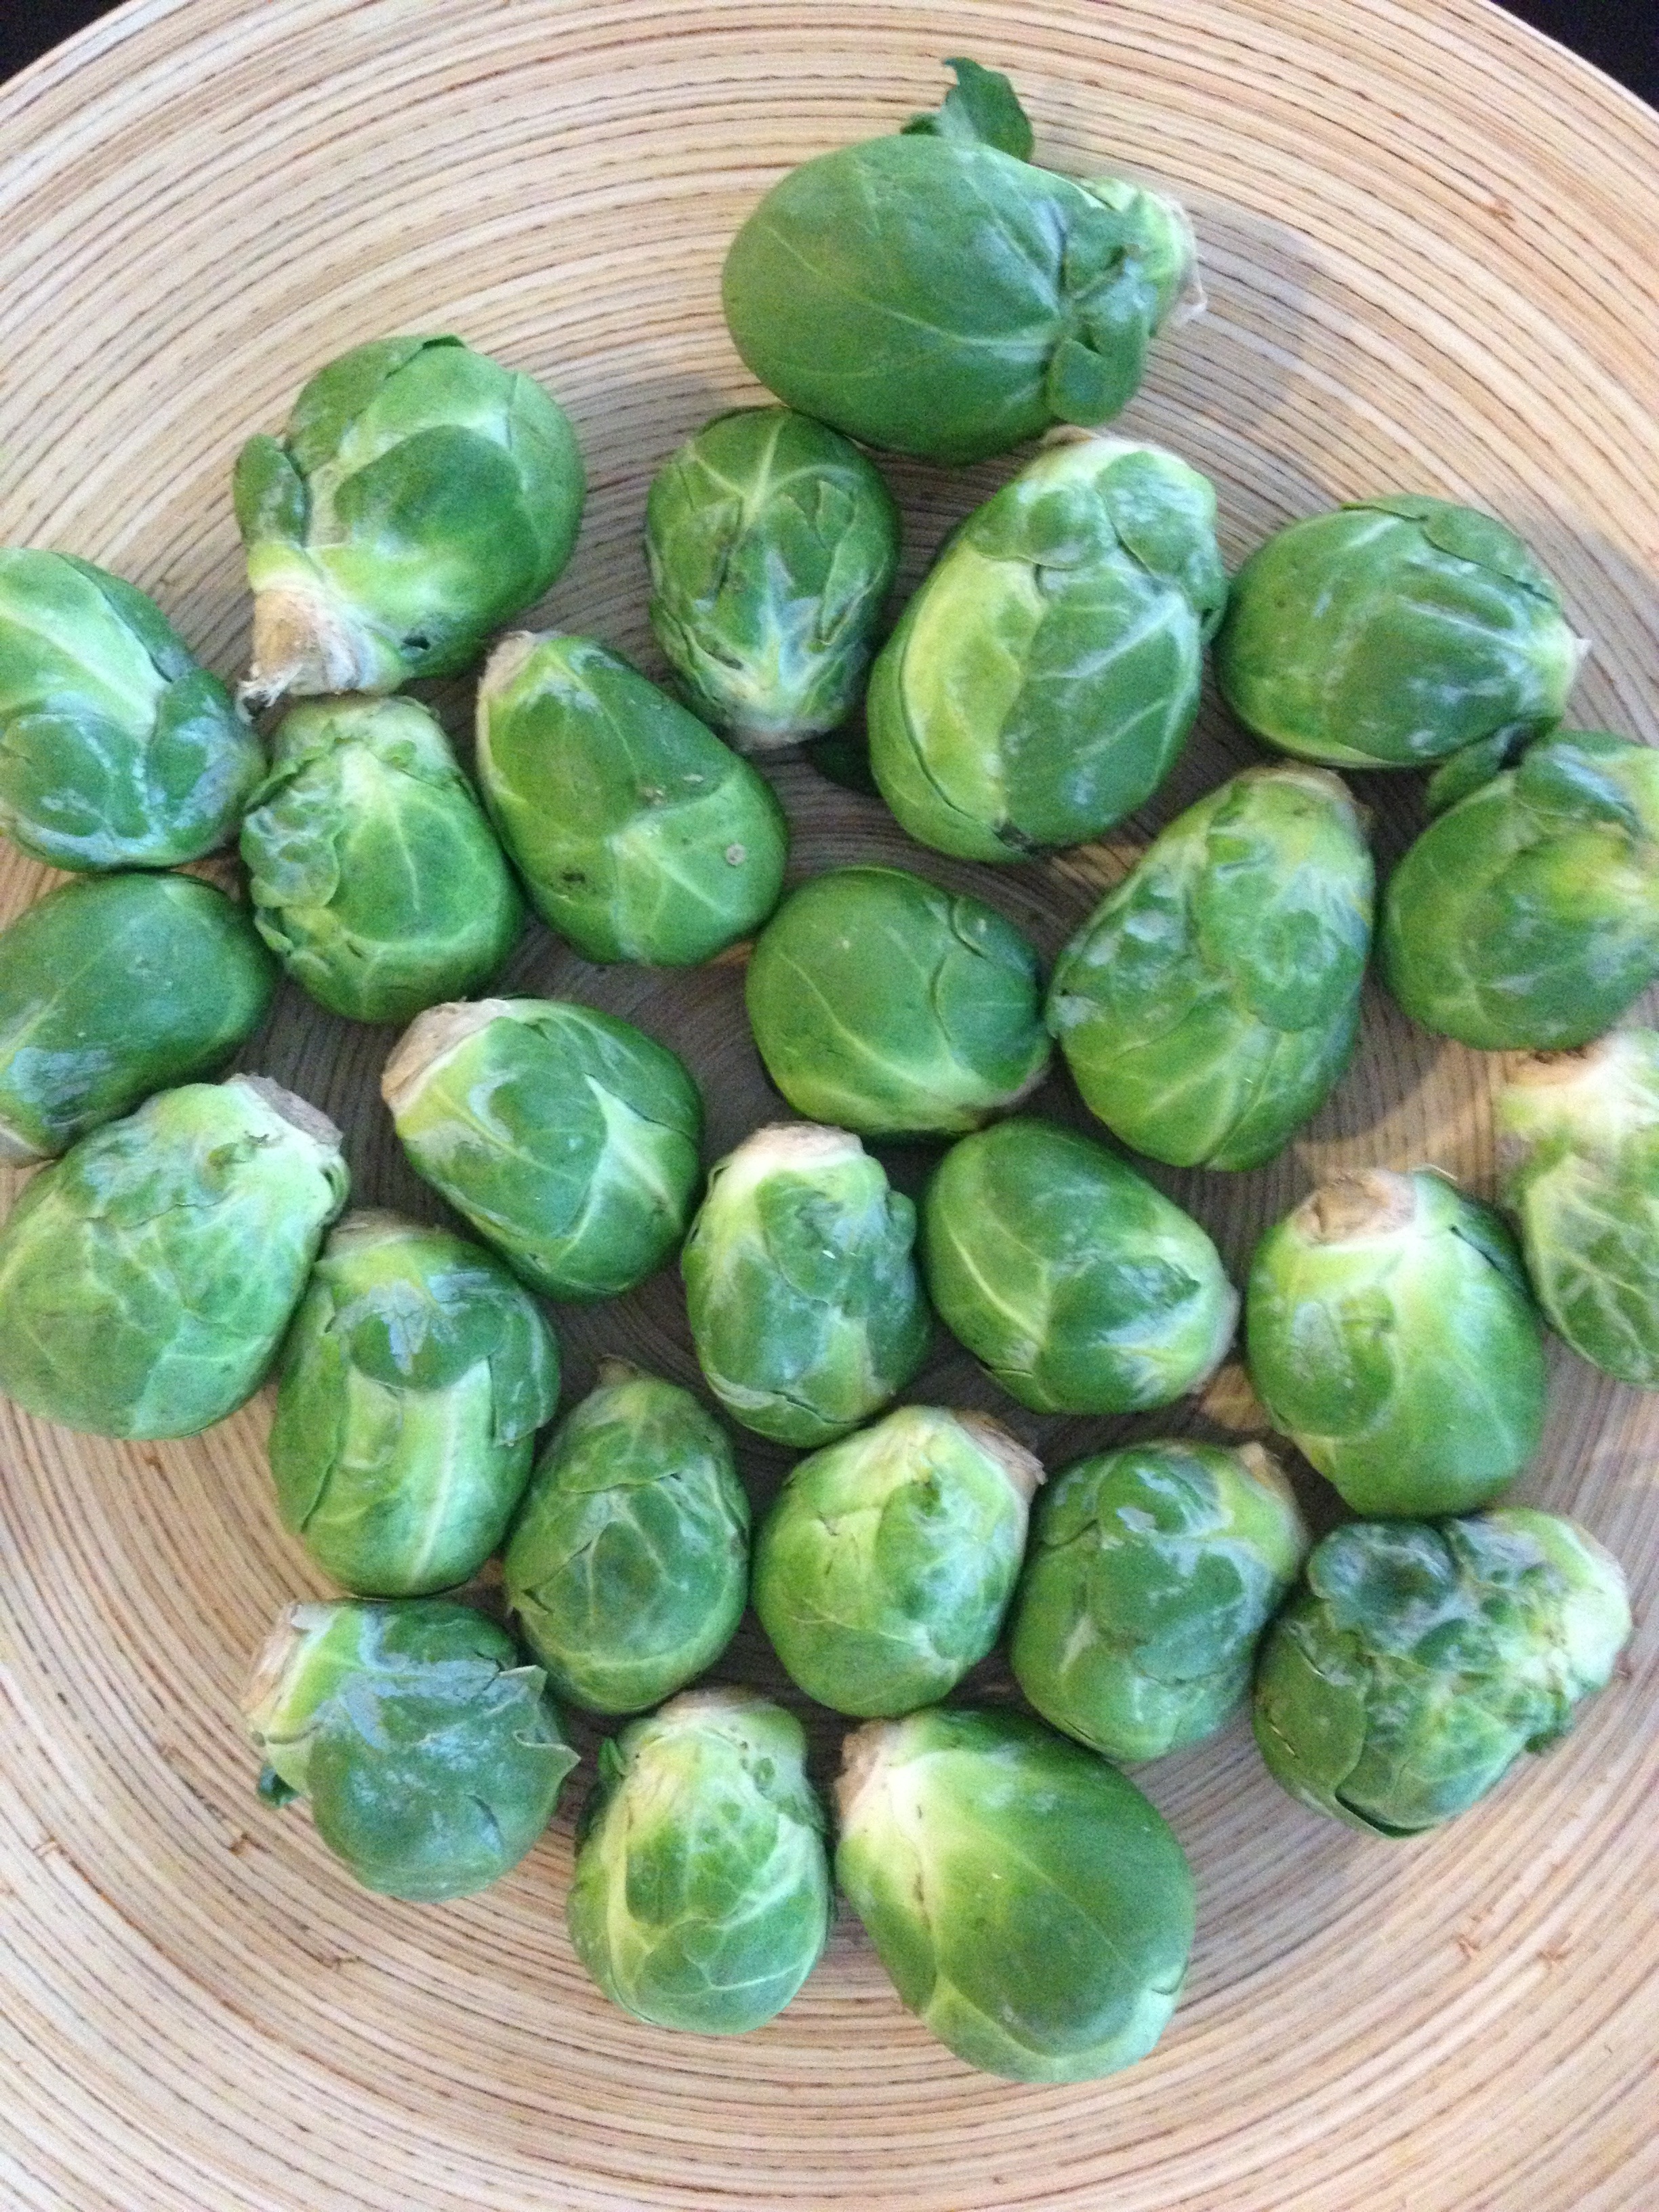
food, green, produce, vegetable, healthy, vegetables, brussels sprouts, brussels sprout, leaf vegetable, cruciferous vegetables, brussel sprouts